Matt Patricia

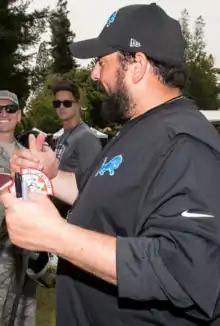
Patricia with the Lions in 2018

On February 5, 2018, Patricia was named the head coach of the Detroit Lions. That May, Lions team president Rod Wood reaffirmed Patricia's hiring decision.